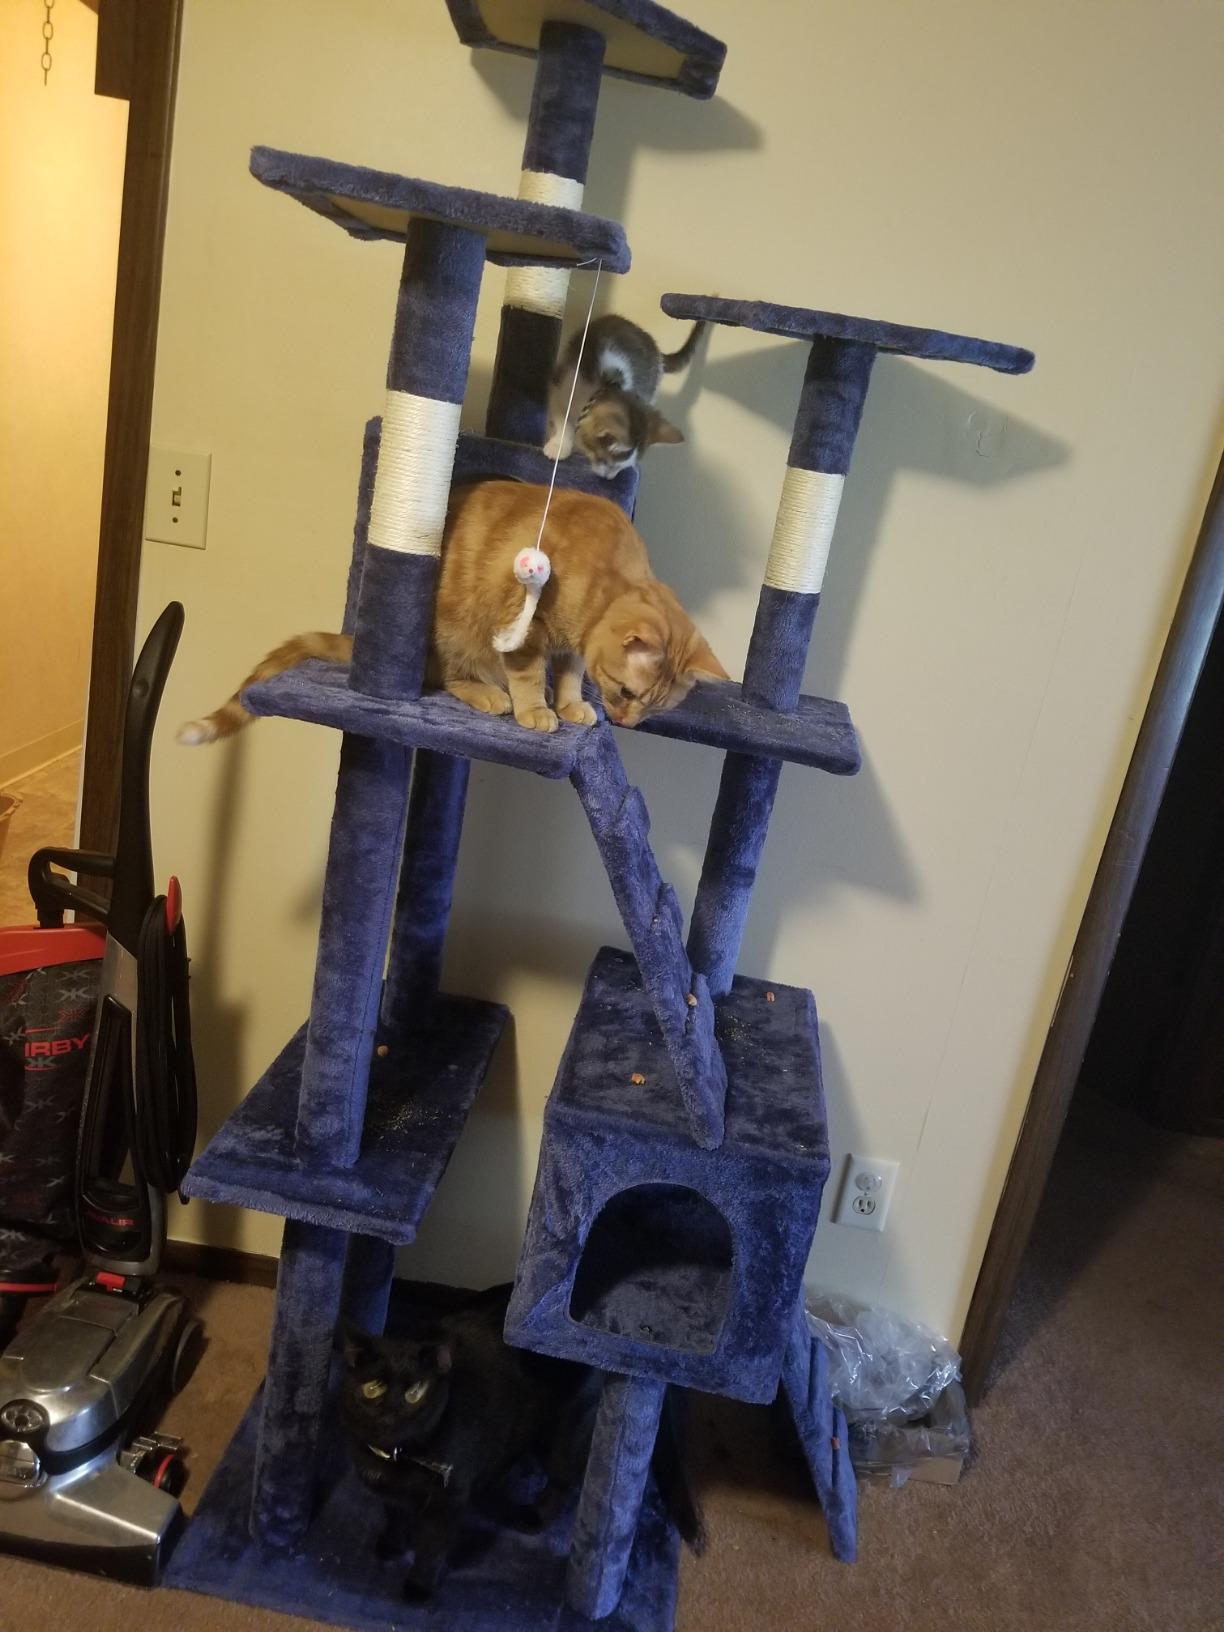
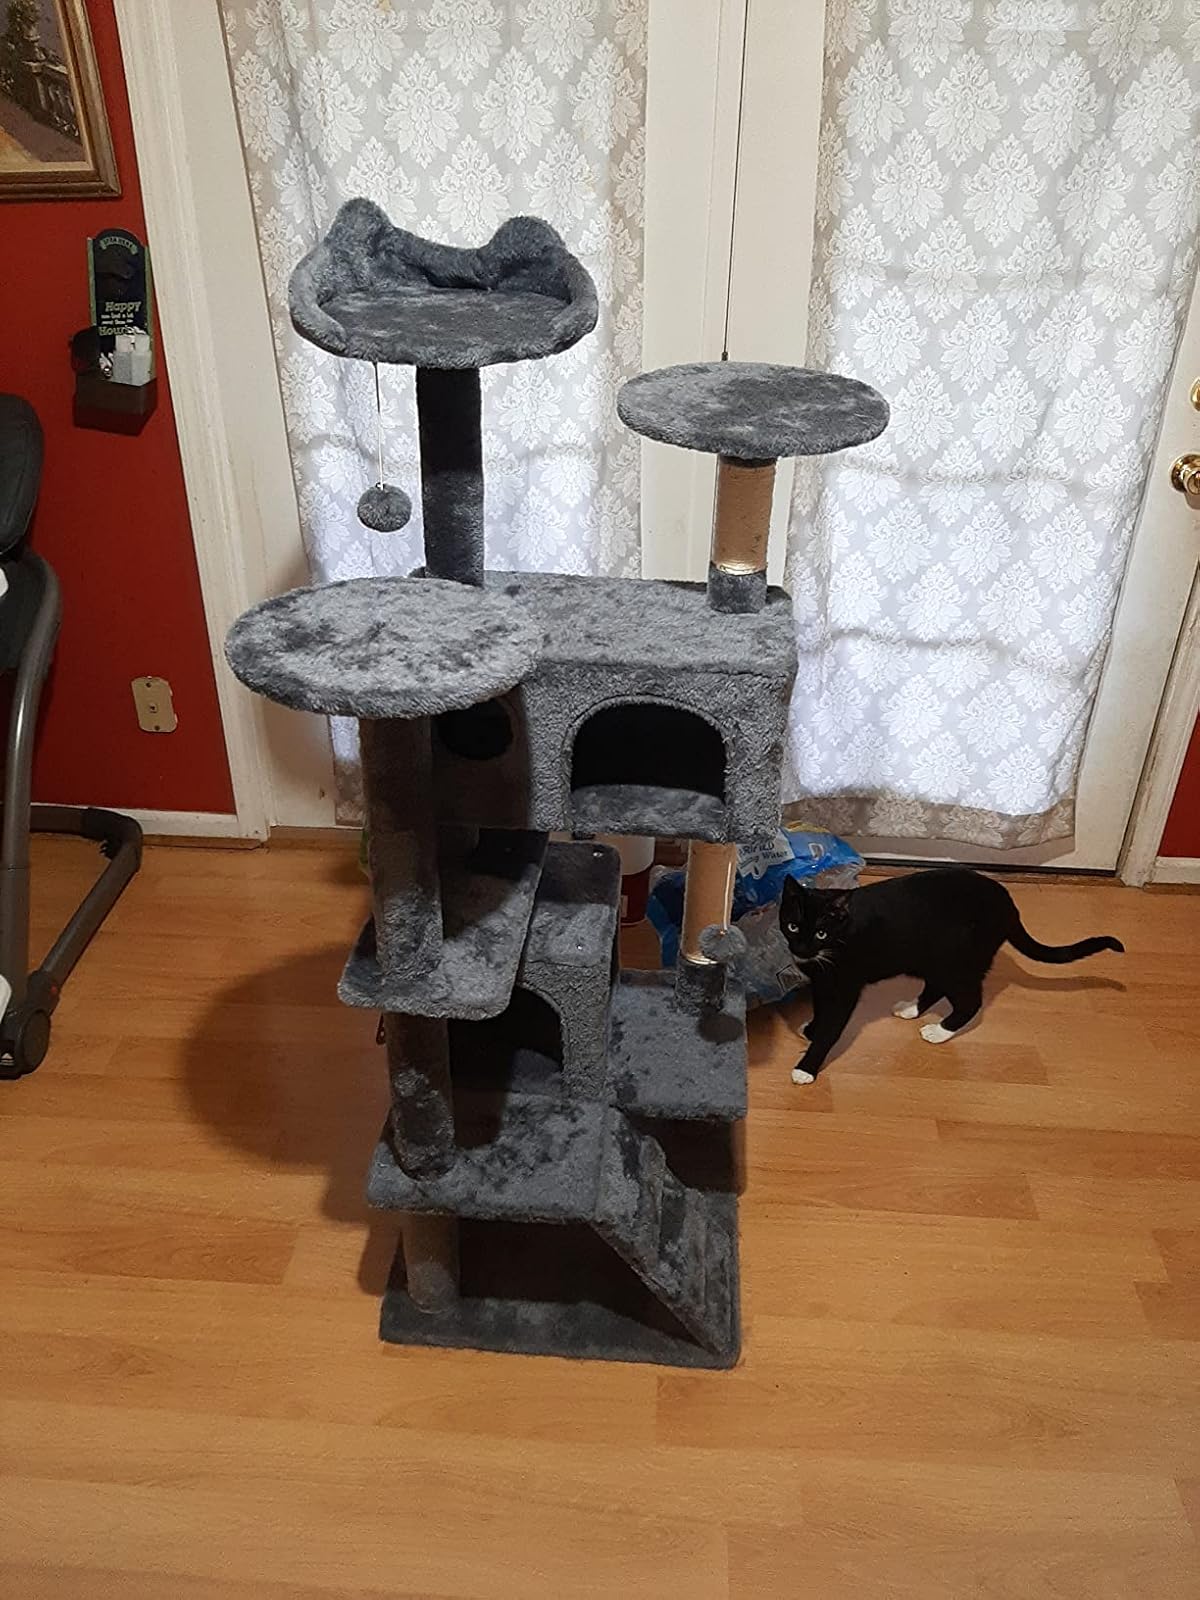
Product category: items_cat tree
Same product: no